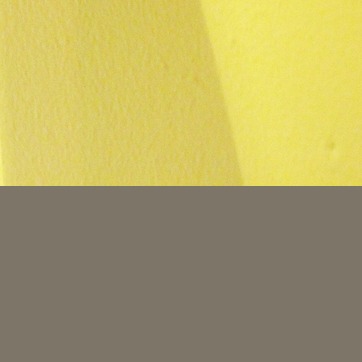
Material: painted